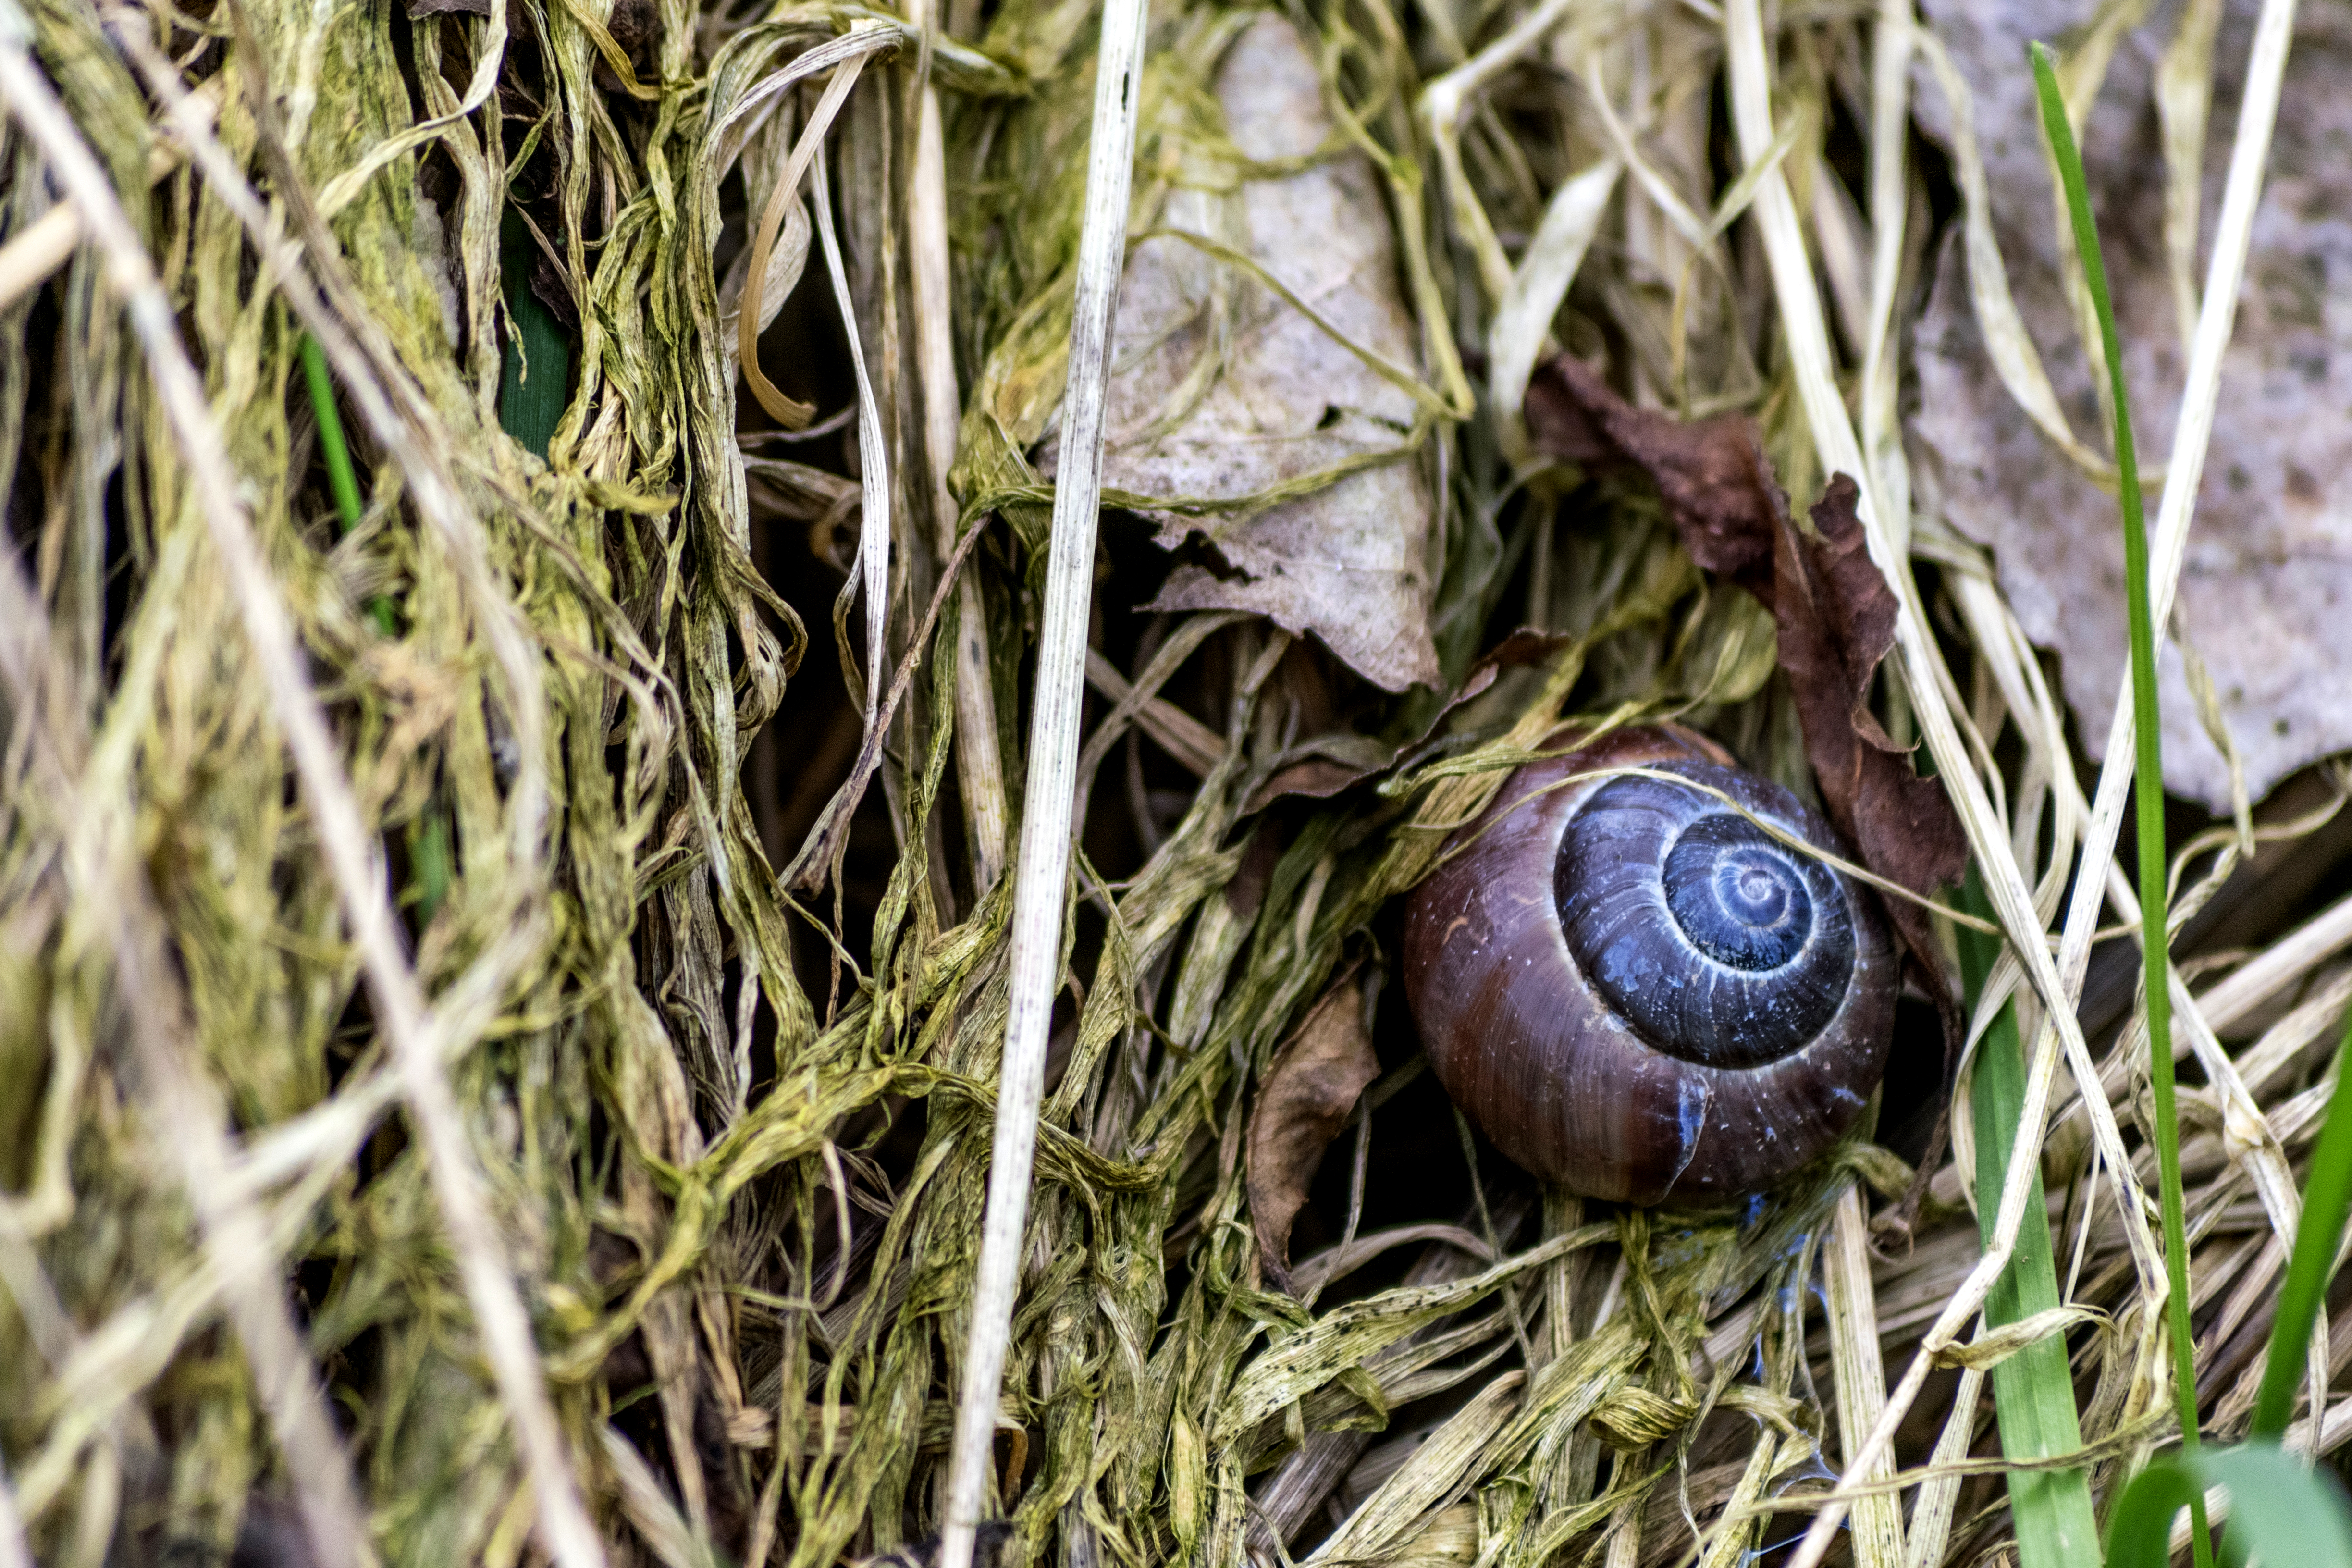
nature, grass, branch, flower, animal, wildlife, green, produce, nikon, flora, fauna, invertebrate, nederland, netherlands, snail, woodland, gras, gastropoda, paulvandevelde, pdvandevelde, padagudaloma, natuurfotografie, naturephotographer, dordrecht, nederlandinfotos, slak, huisjesslak, macro photography, grass family, snails and slugs